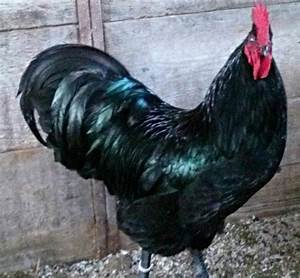
Label: gallina